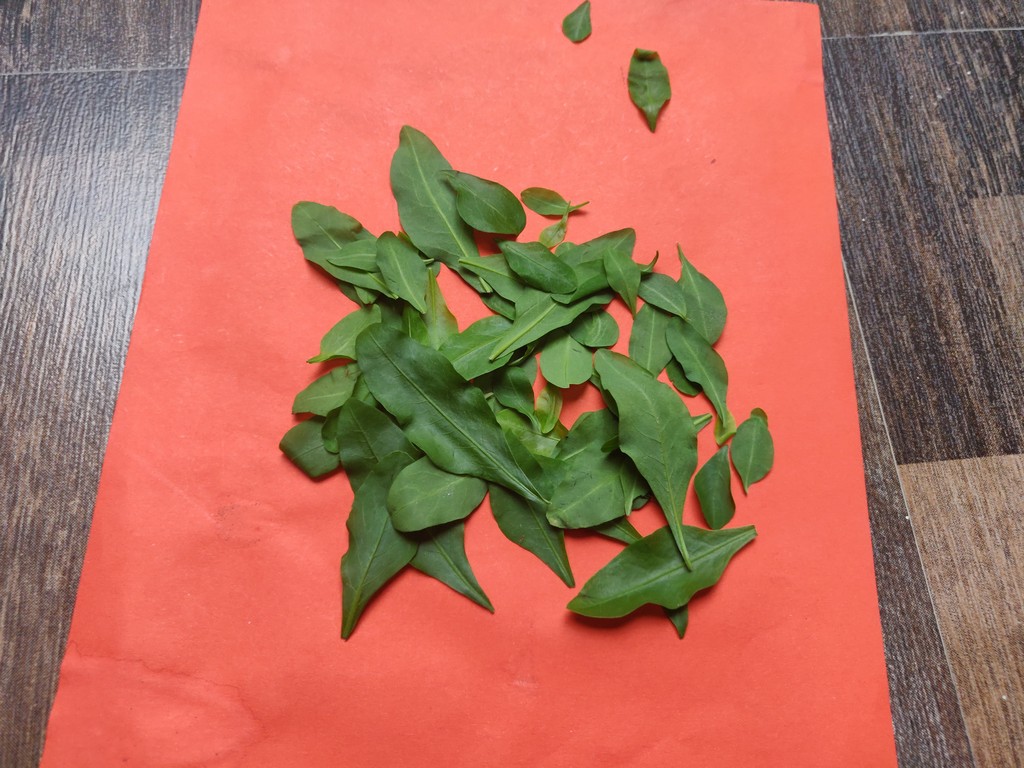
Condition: Healthy
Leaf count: multiple
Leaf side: unknown